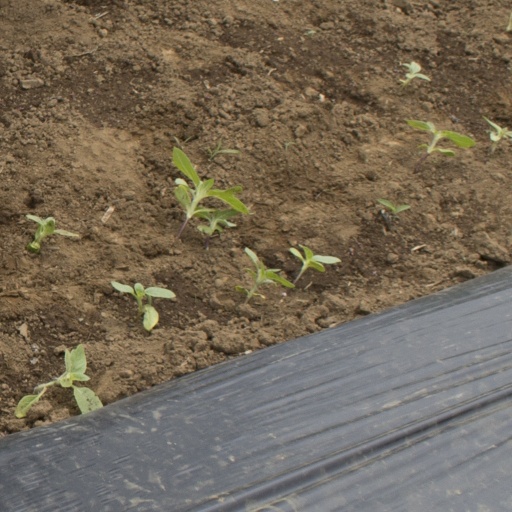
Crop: Jerusalem artichoke